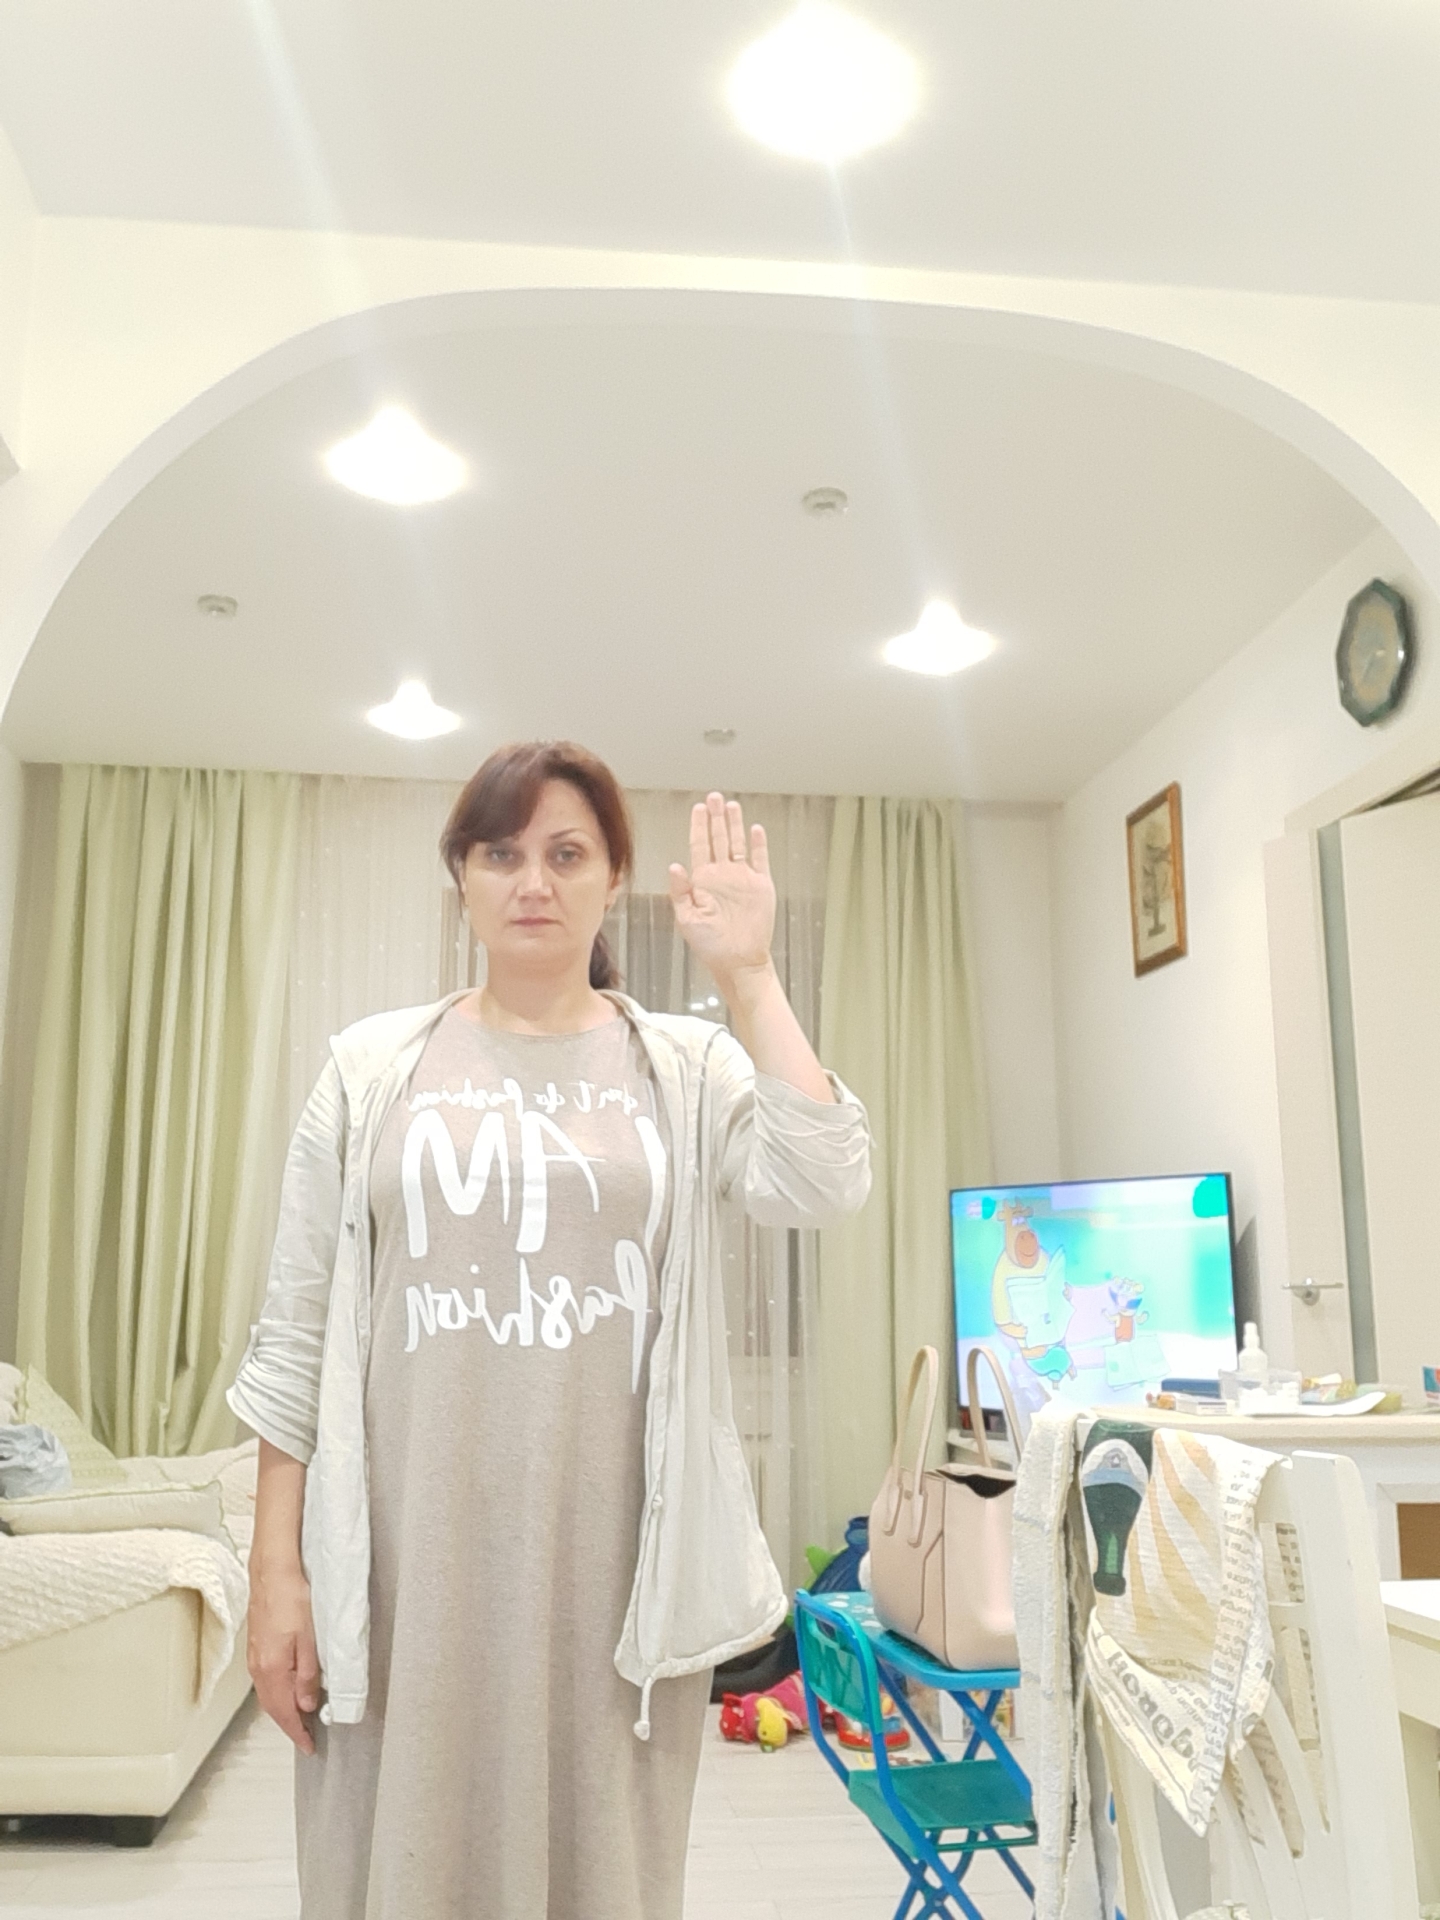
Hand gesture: stop